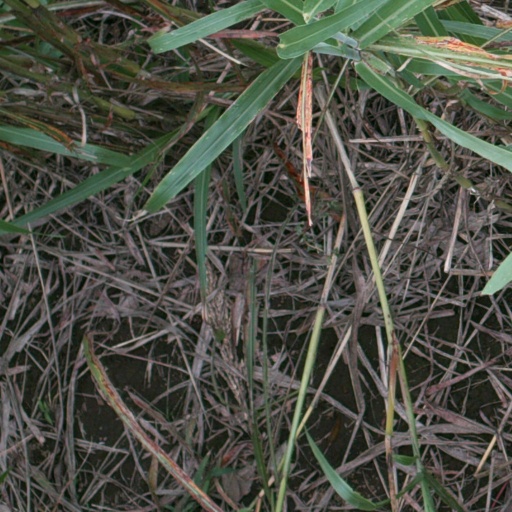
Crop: sorghum